Messerschmitt M 17

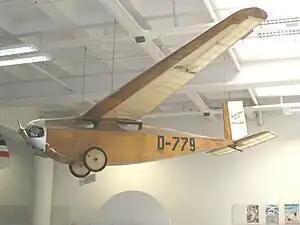
Messerschmitt M17 in the Deutsches Museum, Munich

The M 17 was a German single-engine high-wing sports monoplane. It was designed by Willy Messerschmitt in 1925 in Bamberg. This aircraft won many competitions and allowed Willy Messerschmitt to build his first factory.